You Are My Sassy Girl

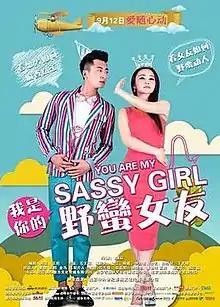

You Are My Sassy Girl is a 2014 Chinese romantic comedy film directed by Zheng Li. It was released on September 12, 2014.